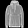
Label: Coat